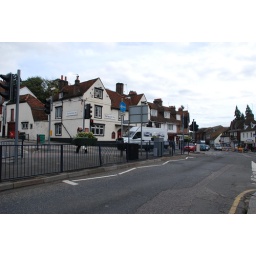
Used to have a cosy snug bar also across the road from Ibbot Moseley offices in 1969